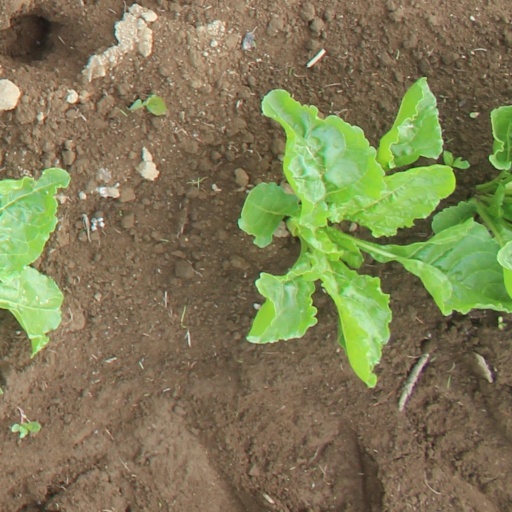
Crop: sugar beet